Yusuf Abu Durra

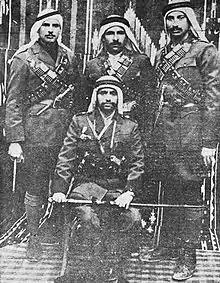
Abu Durra (seated) and members of his rebel unit, sometime between 1936 and 1938

The 1935 confrontation served as a prelude to a countrywide revolt against the British by Palestinian Arabs that broke out in 1936. Abu Durra emerged as one of the major Qassamite commanders of rebels, particularly after the death of commander Ahmad Attiyah Awad in March 1938. Subsequently, Abu Durra assumed the latter's position as the main commander of the region extending from Haifa to Jenin. He eventually became one of four regional commanders of the revolt, the other three being Abu Ibrahim al-Kabir of the Upper Galilee, Abd al-Rahim al-Hajj Muhammad of the Tulkarm area, and Aref Abd al-Razziq of Arraba. These four commanders were appointed by the Damascus-based Central Committee of National Jihad in Palestine to form the Bureau of the Arab Revolt in Palestine, which was meant to increase coordination among the disparate rebel factions and the exiled Palestinian leaders serving on the Central Committee.